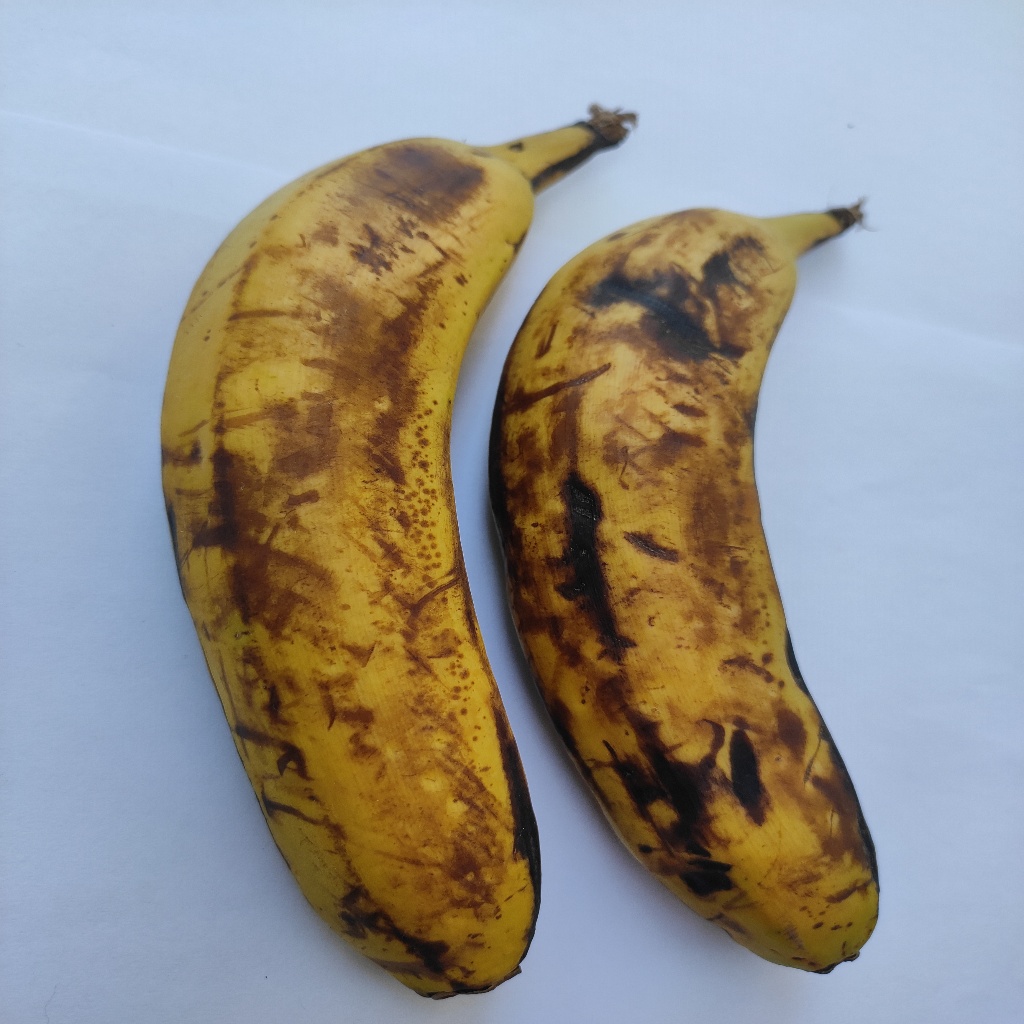
Crop: banana
Quality class: Defect